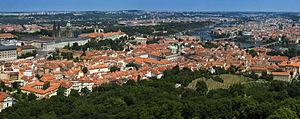
Malá Strana est un quartier du centre de Prague, l'un des plus chargés en histoire avec Hradčany et Staré Město qui l'encadrent respectivement à l'ouest et à l'est.